Nineteenth-century American county courthouse architecture

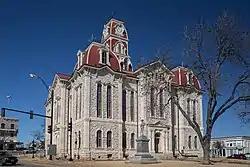
Parker County Courthouse, Weatherford, Texas

During the second half of the nineteenth century, courthouses for larger counties continued to grow larger, often with the main courtroom occupying space on both the second and third levels, with a balcony on the upper level of the courtroom to provide additional seating for the public. The use of specialized architectural features continued to grow, including bell and clock towers, cupolas, turrets, domes, and statues, often depicting a blindfolded woman holding a sword and scales, symbolizing equal justice under the law by weighing the arguments of the parties against each other rather than the relationships between the judges and the litigants in determining how to apply the law to individual cases.